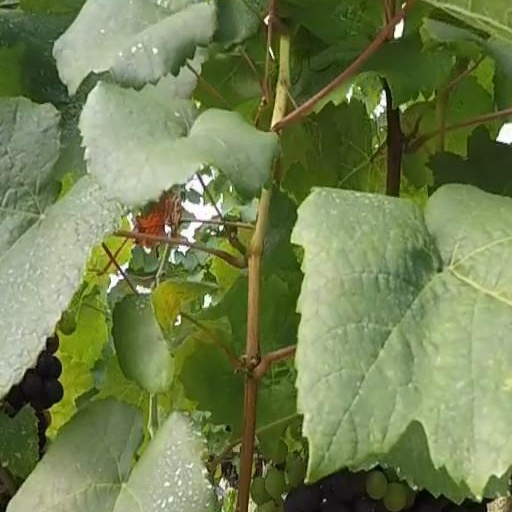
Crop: grape